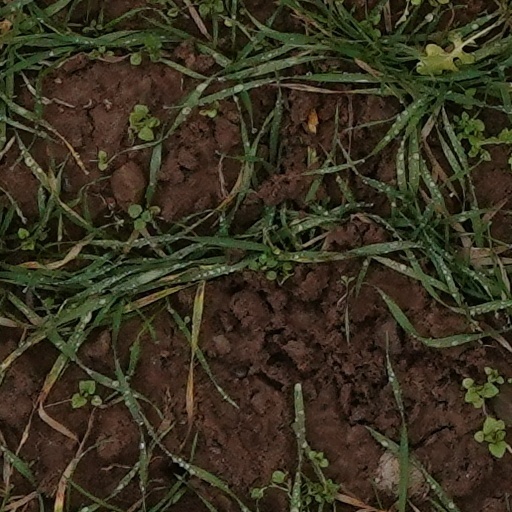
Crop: wheat